Wilson, Arkansas

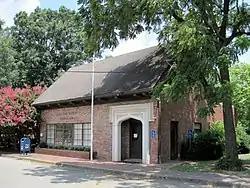
Tudor-inspired post office, 2010

The town is located at the intersection of U.S. Route 61 (US 61) and Arkansas Highway 14. The segment of US 61 through Wilson has been designated as part of the Great River Road, a tourist route to display the heritage of communities along the Mississippi River. Highway 61 leads north to Osceola, the Mississippi county seat, and southwest to Turrell.